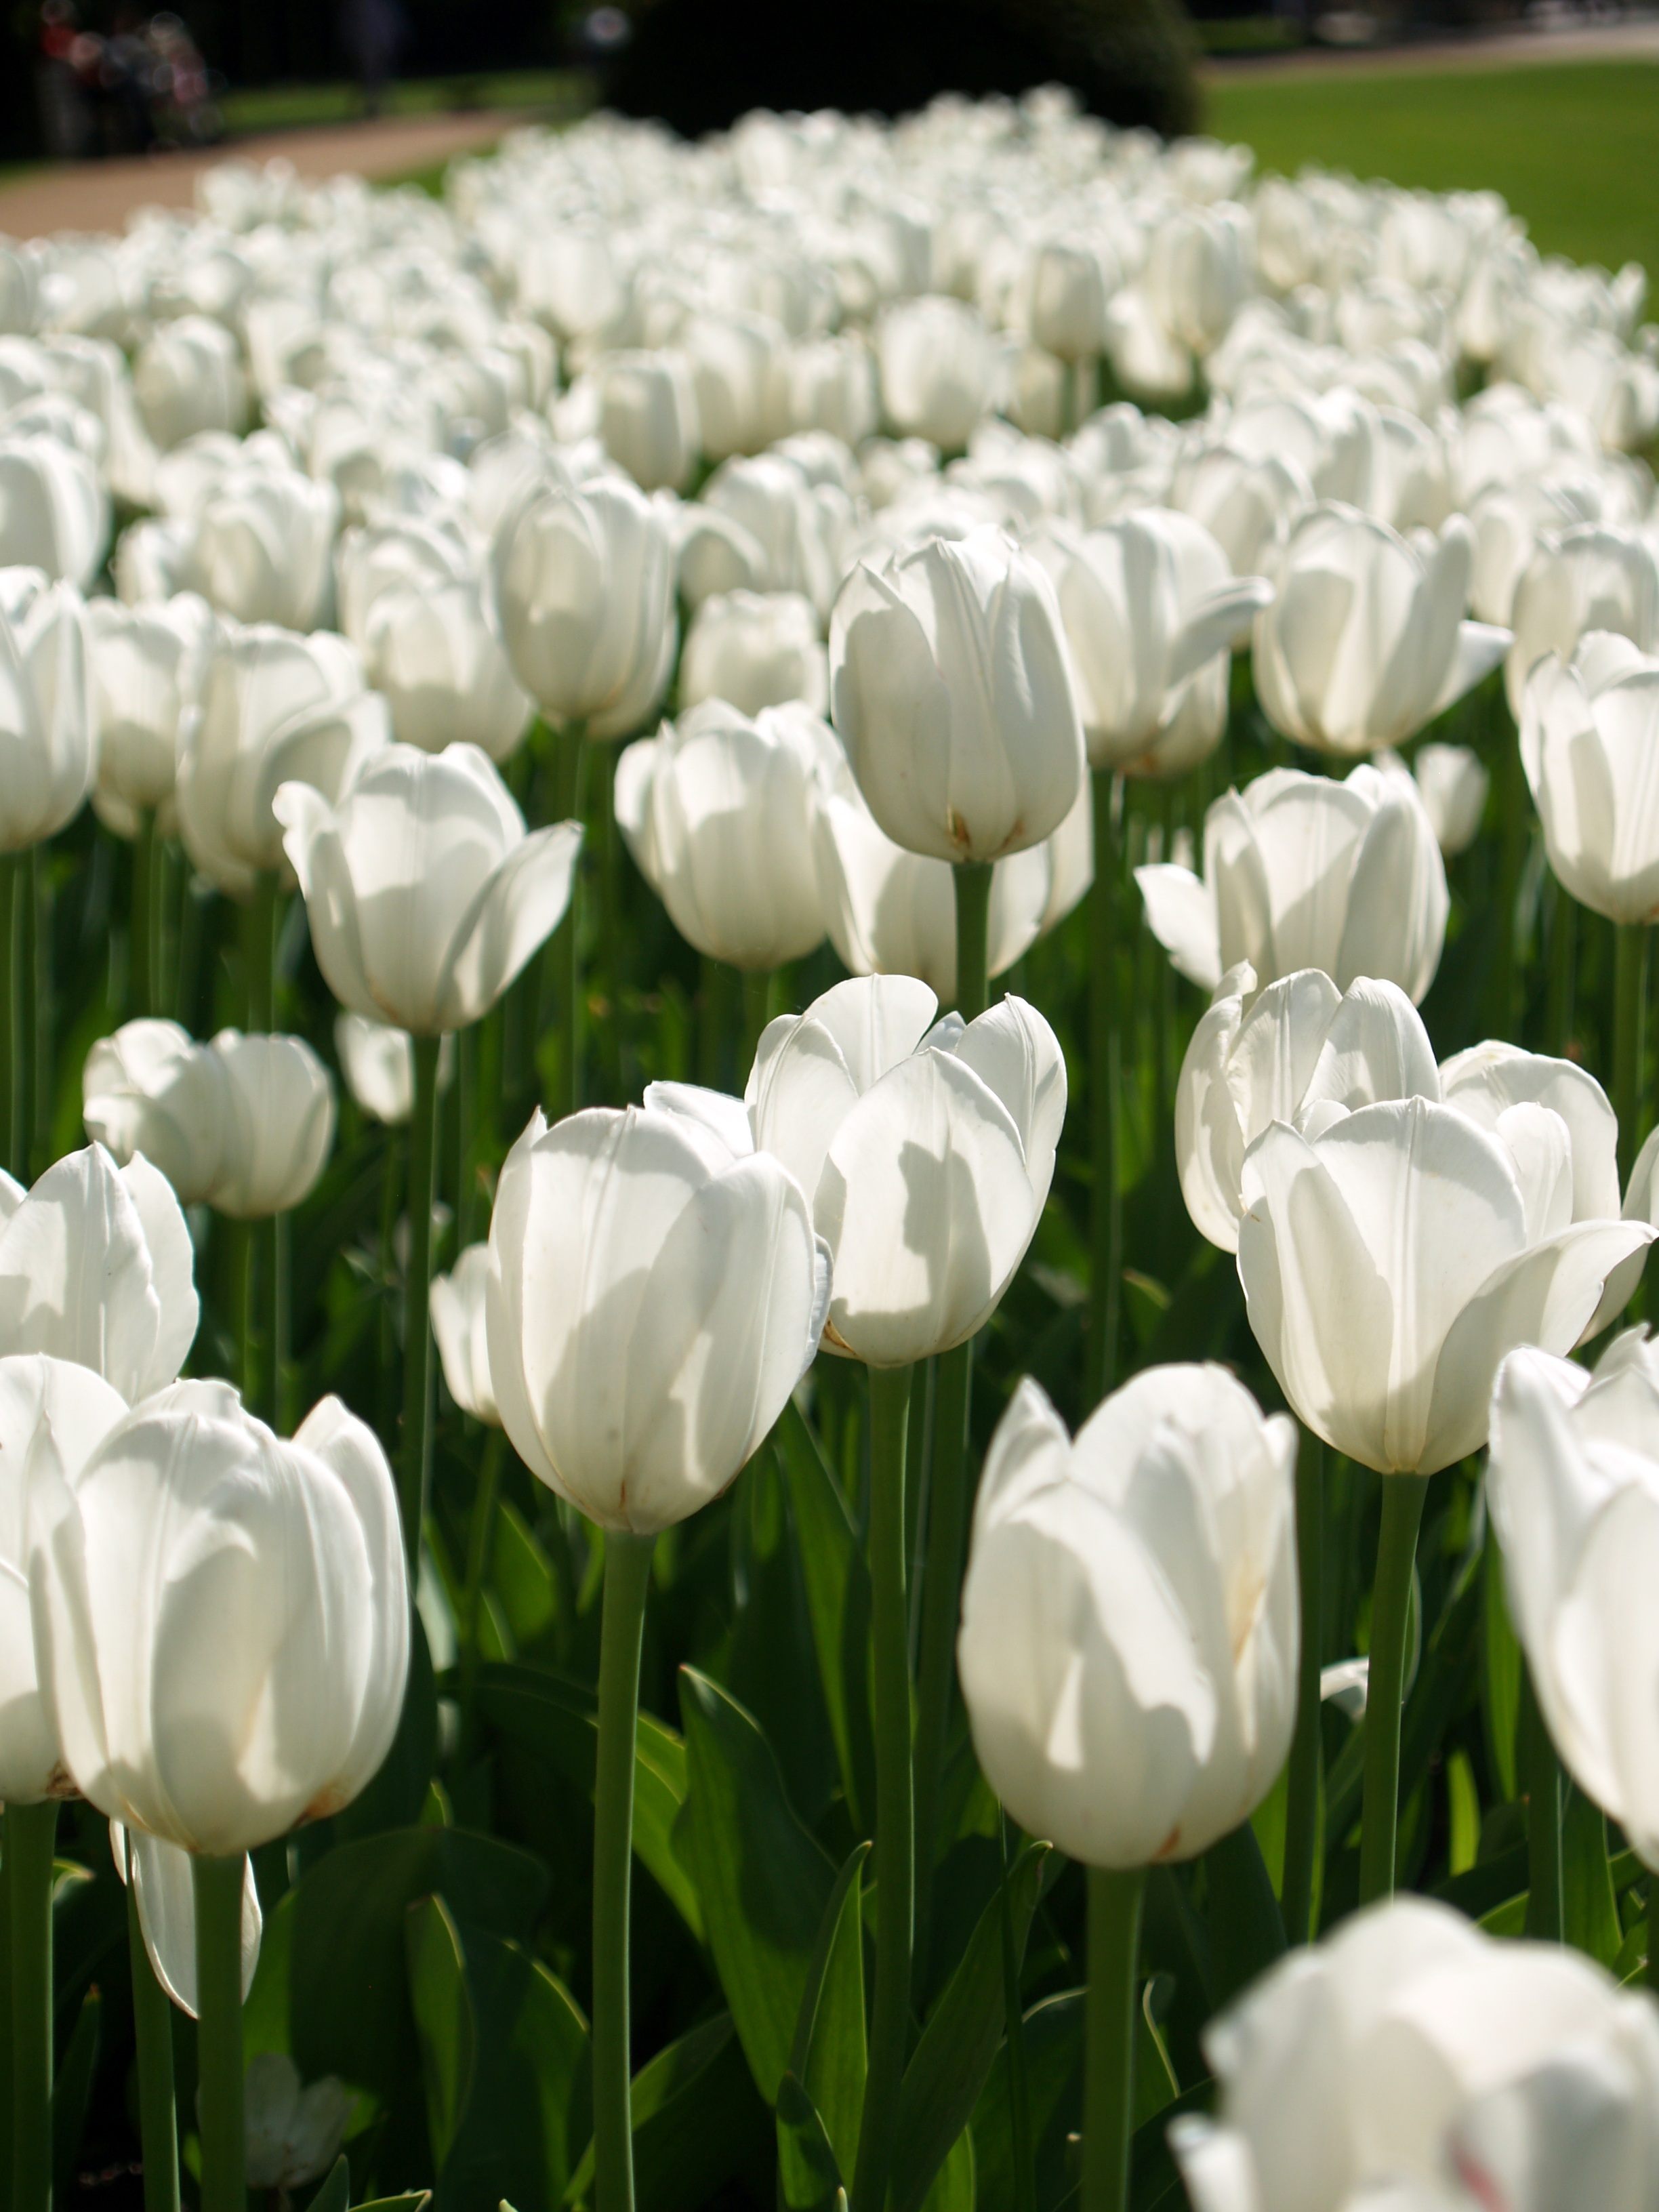
plant, flower, petal, tulip, botany, flora, bed, tulips, white flowers, flowering plant, lily family, plant stem, land plant